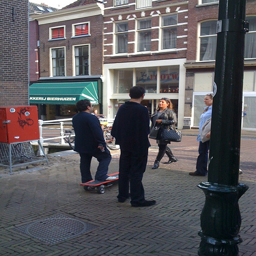
A man with a skateboard stands near a group of people.
A man on a skateboard with his friend talking to people.
Four people standing on a sidewalk in a city.
The man on the skateboard stopped to talk to some friends.
A couple of men standing on the side of a street.